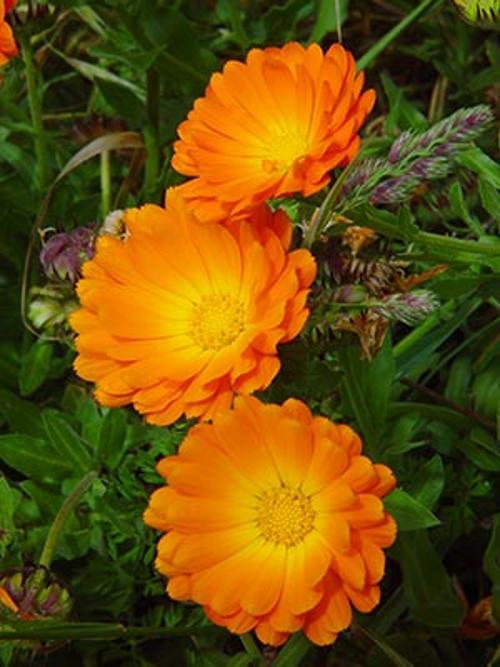
Label: english marigold